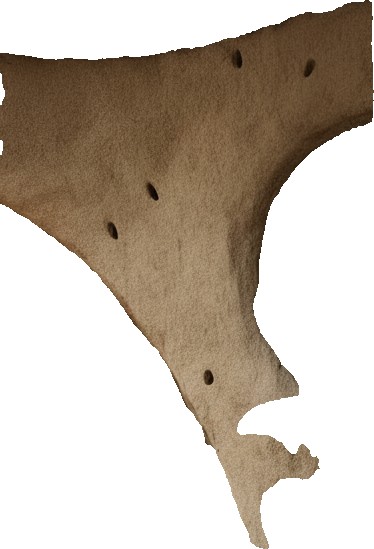
Surface category: wall